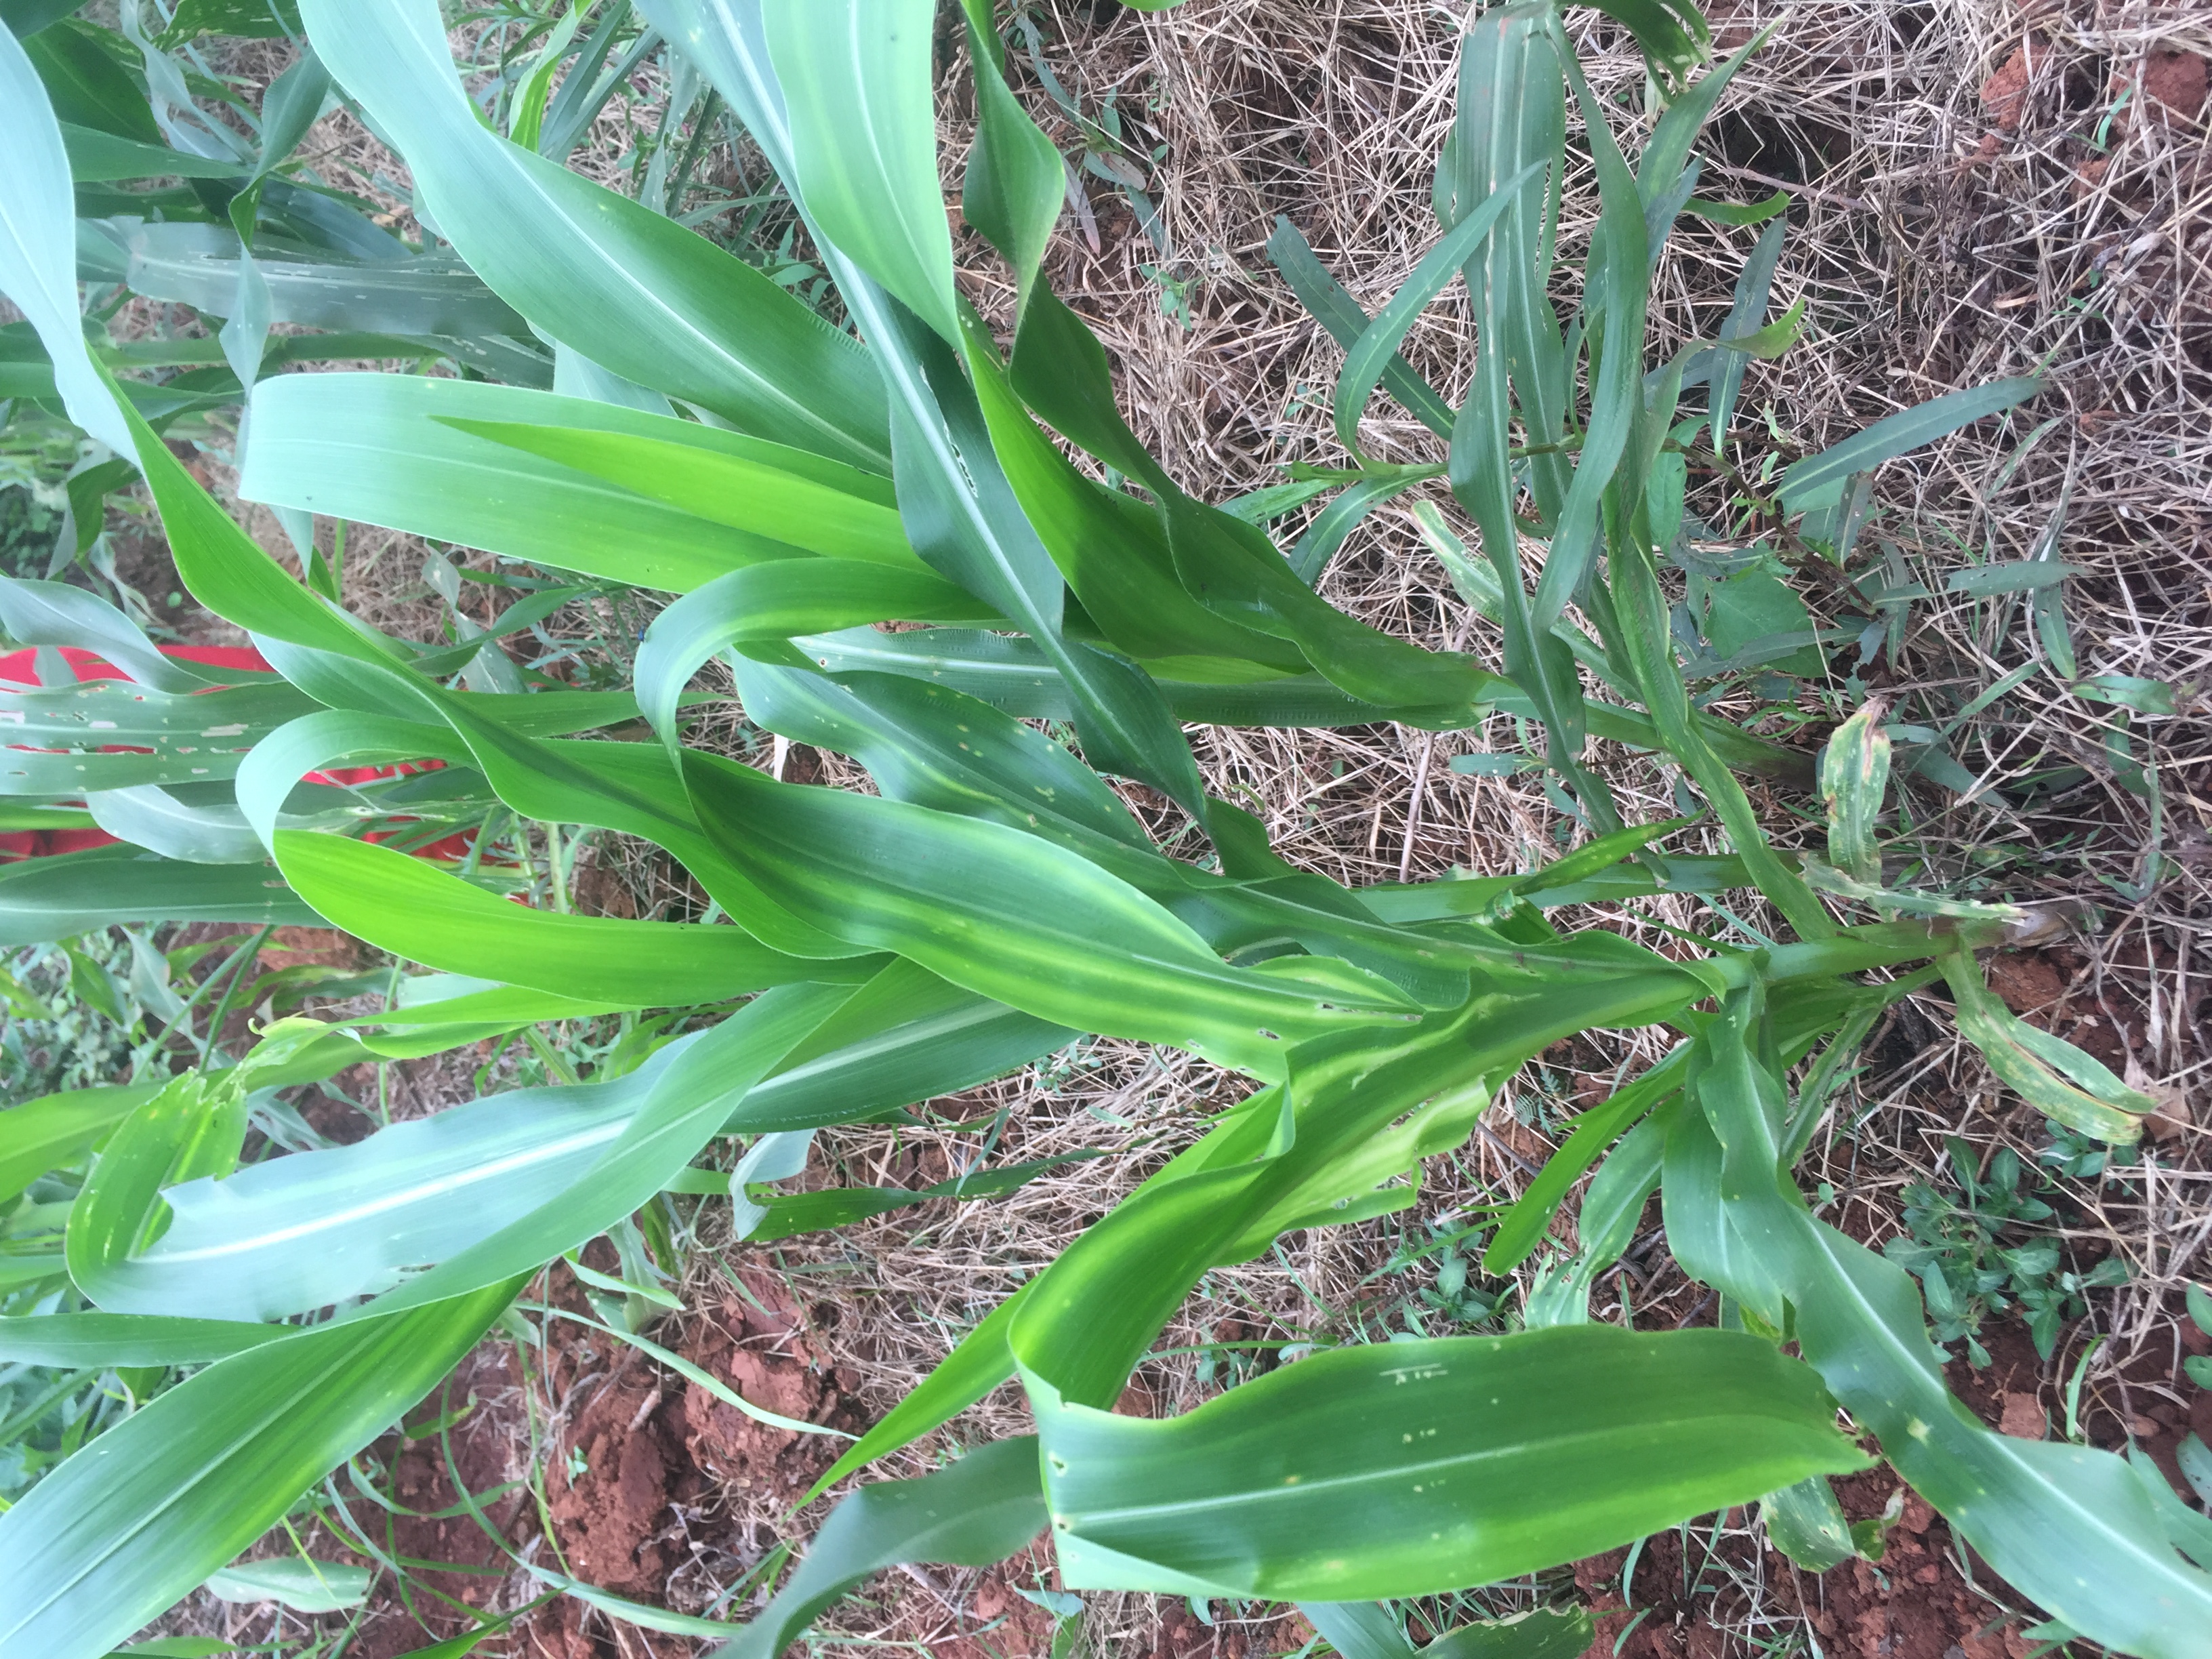
Label: helminthosporium_leaf_blight